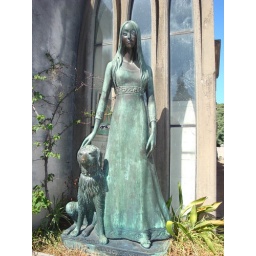
A girl and her dog memorialized @ La Recoleta Cemetary in Buenos Aires